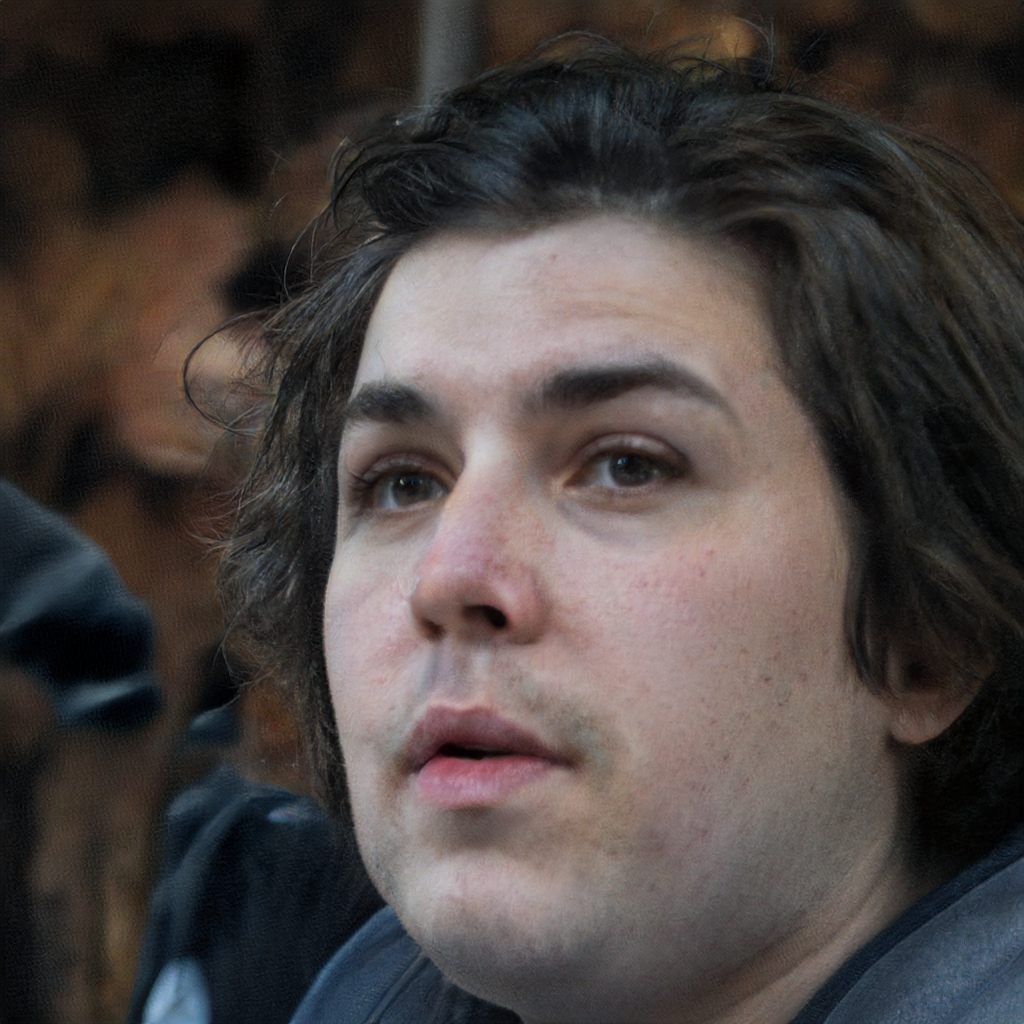
Gender: Male